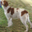
Label: dog